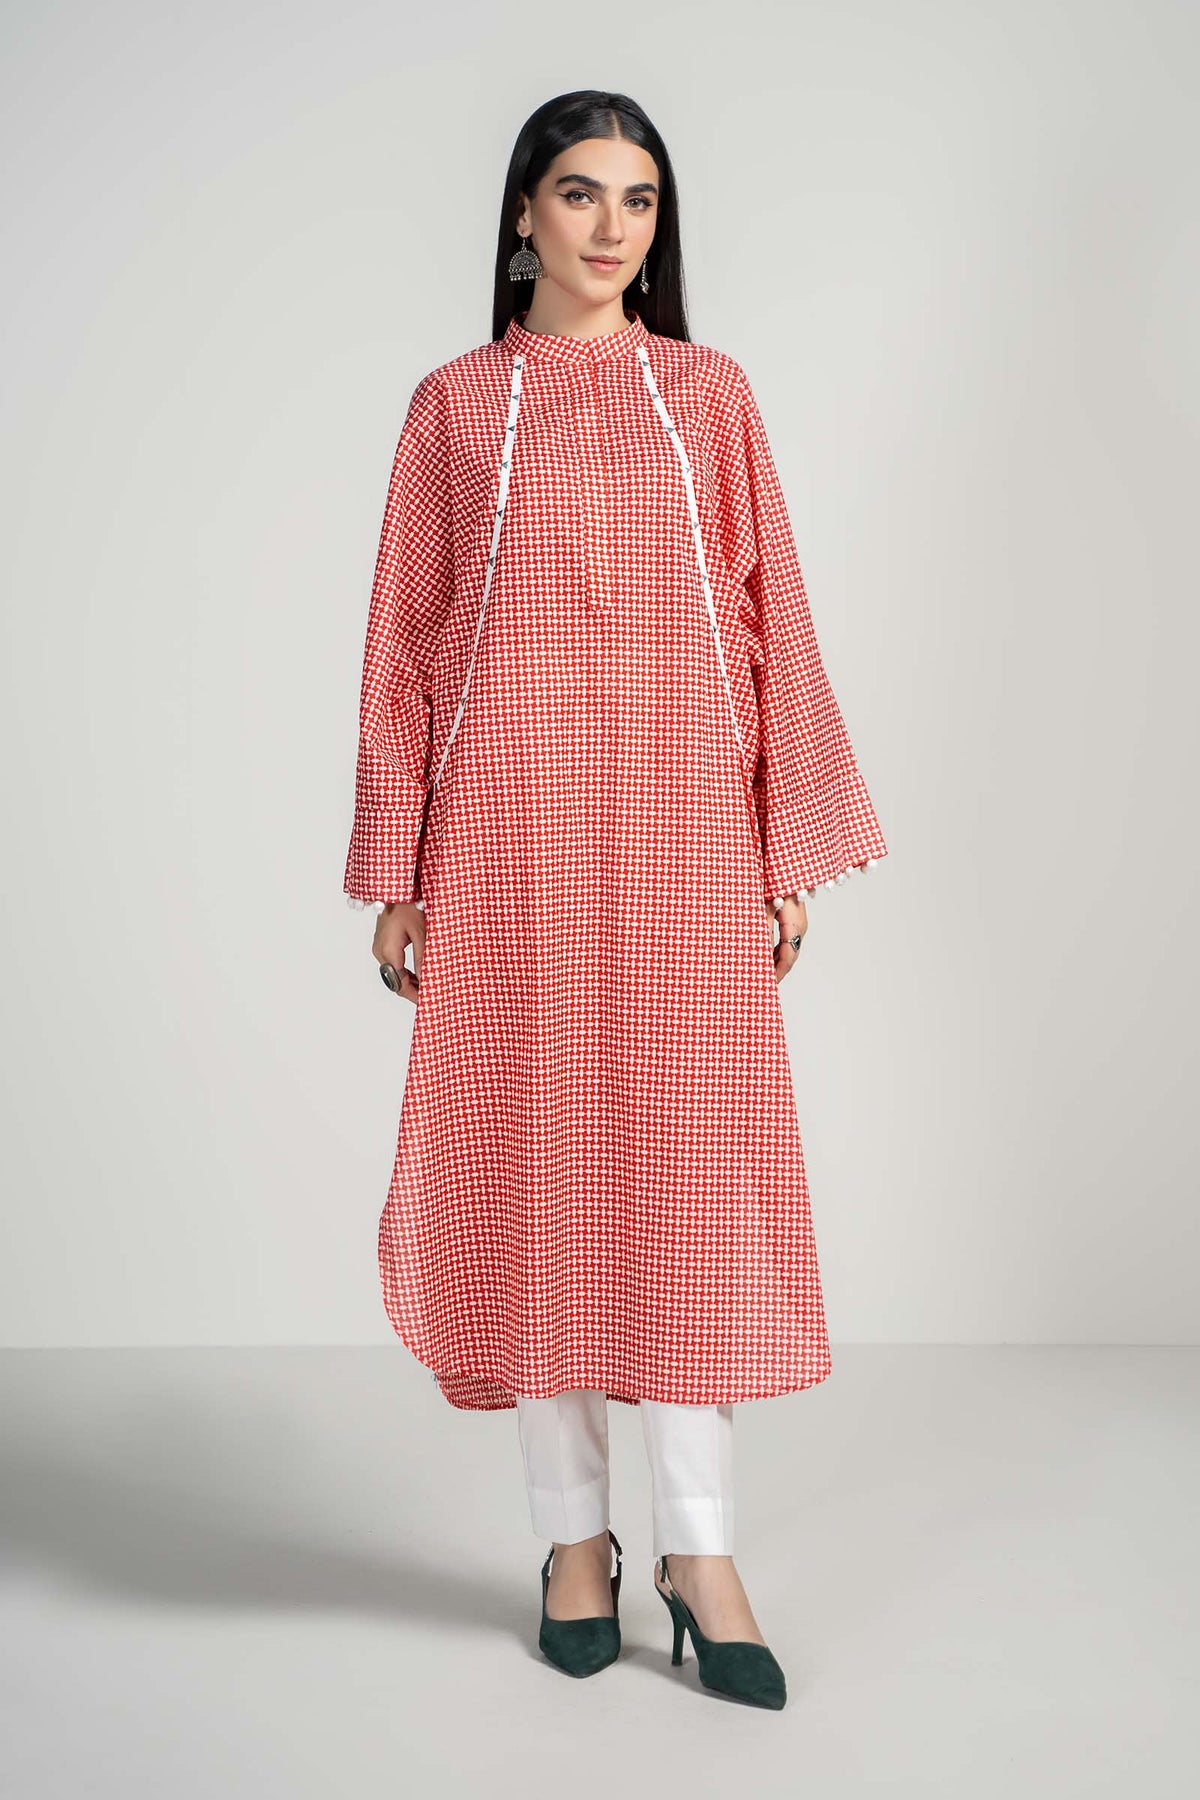
pink white stripe kurta